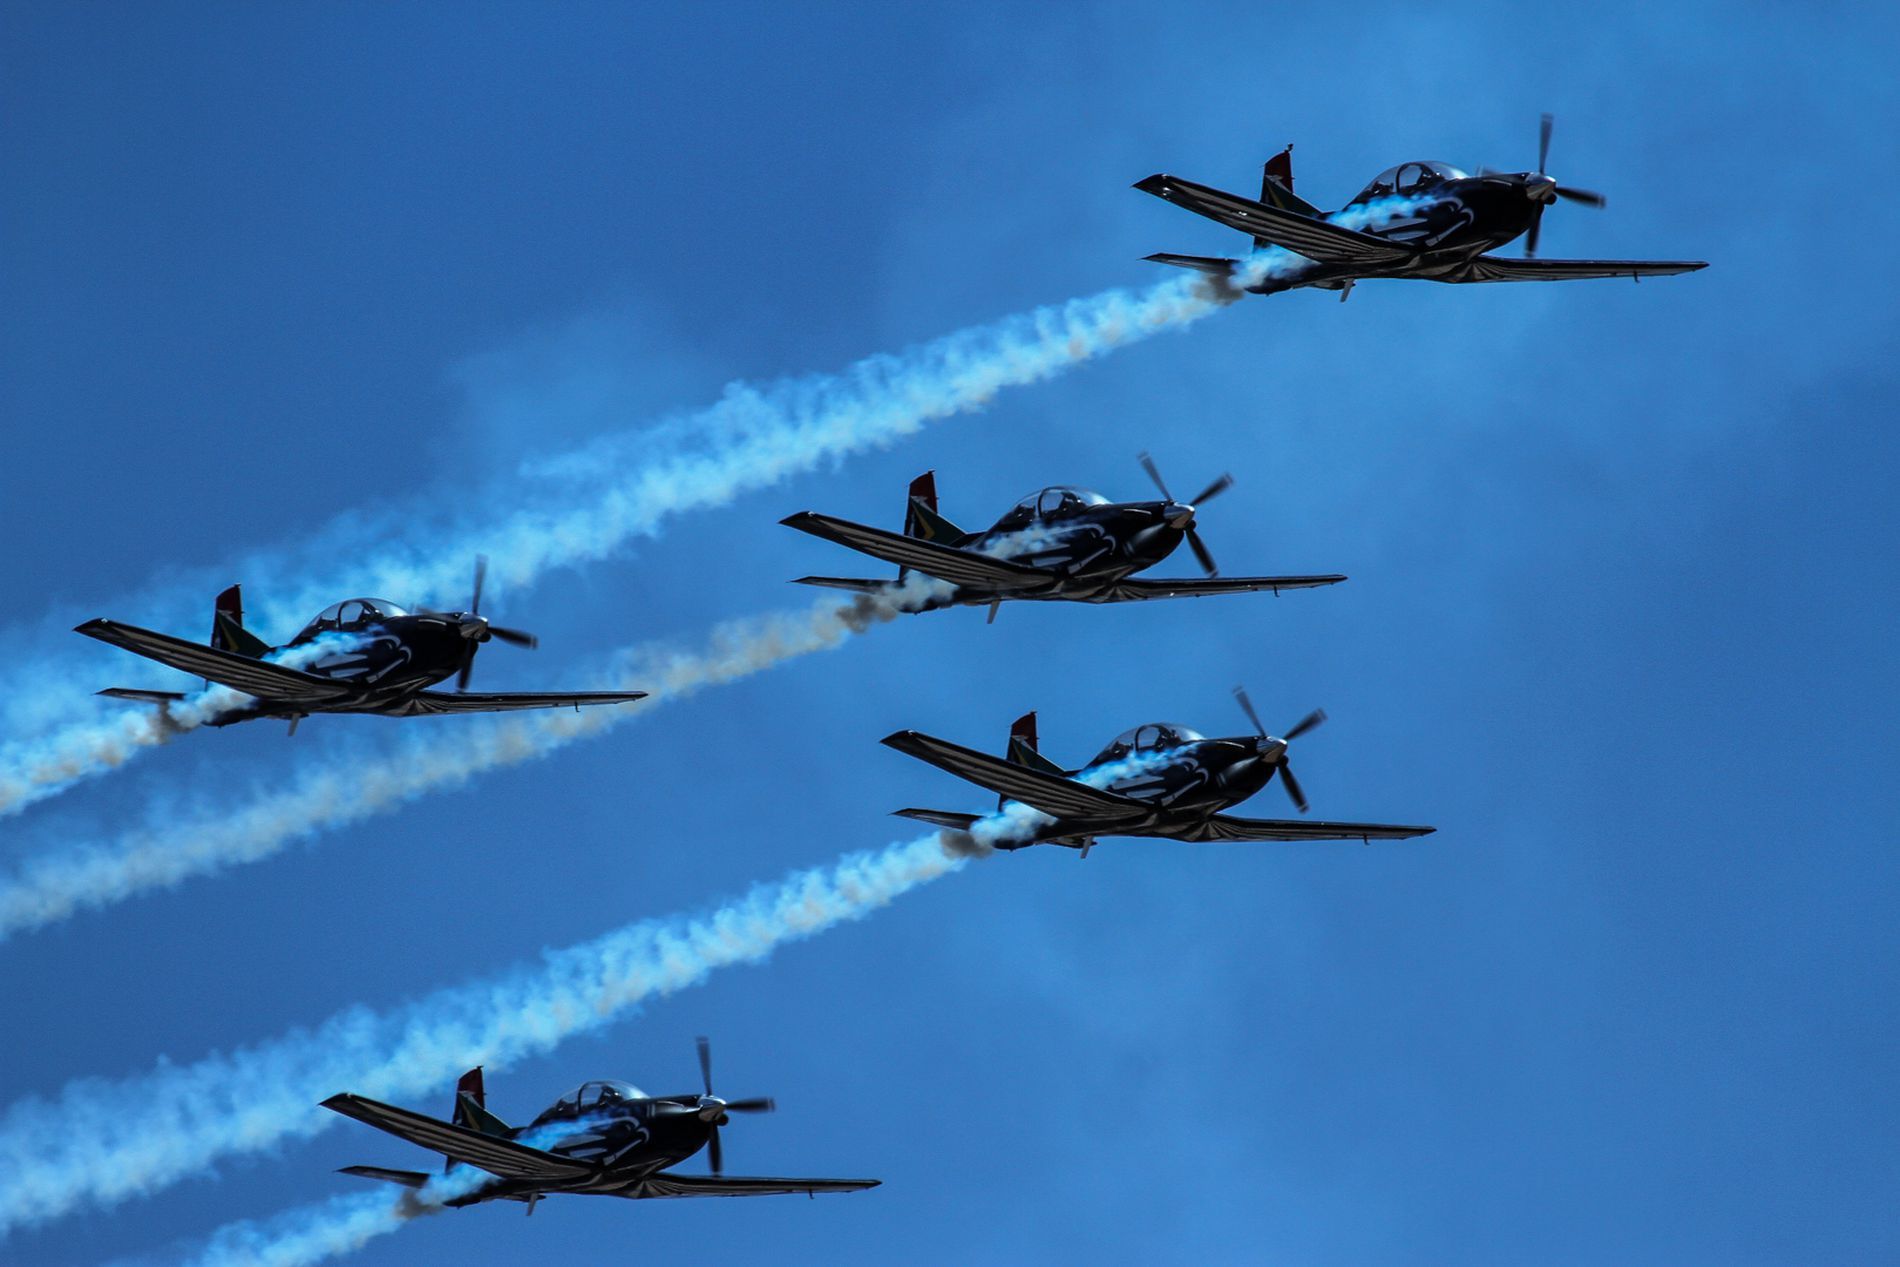
Planes in the air
Five planes are flying, seemingly an air force, with smoke right behind them. The photo captures their alignment with the sky in the background
Low-angle shot taken during the daytime; the captured photo shows five patterned planes against the blue sky. The colours, along with the white smoke provoke the movement
Labels: Animal, Bird, Flying, Aircraft, Airplane, Transportation, Vehicle, Warplane, Bomber, Jet, Flight, Smoke, Airliner, Sky
Camera: Canon Canon EOS 7D
Aperture: F8
Exposure: 1/1250 sec
ISO: 200
Focal length: 400.0 mm